GSN Live

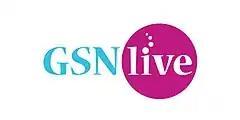
GSN Live logo from February 2008 – May 2009

On April 1, 2008, a name was pulled from the hopper, and the PT Cruiser was awarded to a male contestant living in Woodstock, Illinois. Host Heidi Bohay then surprised viewers by announcing that "Steal These Wheels" would continue for a second month, with a Jeep Patriot being the prize.